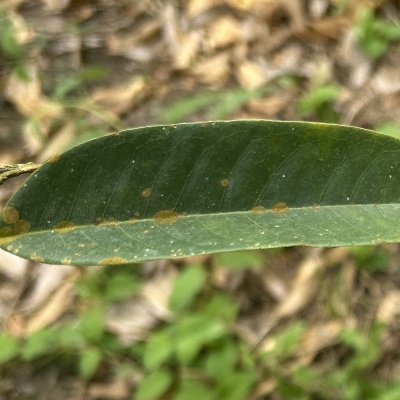
Label: Leaf_Algal